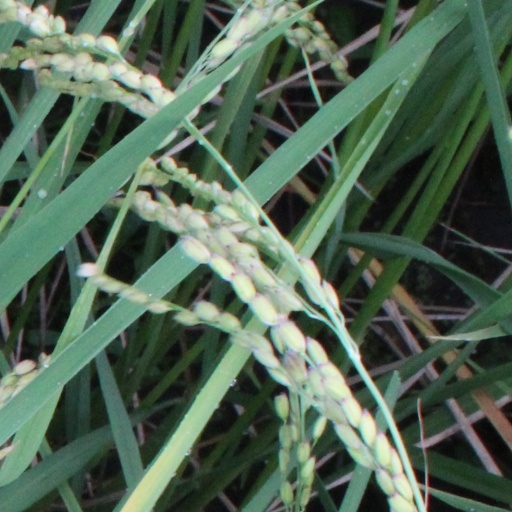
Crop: rice